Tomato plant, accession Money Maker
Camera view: horizontal (90 deg, fisheye); turntable rotation: 60 degrees
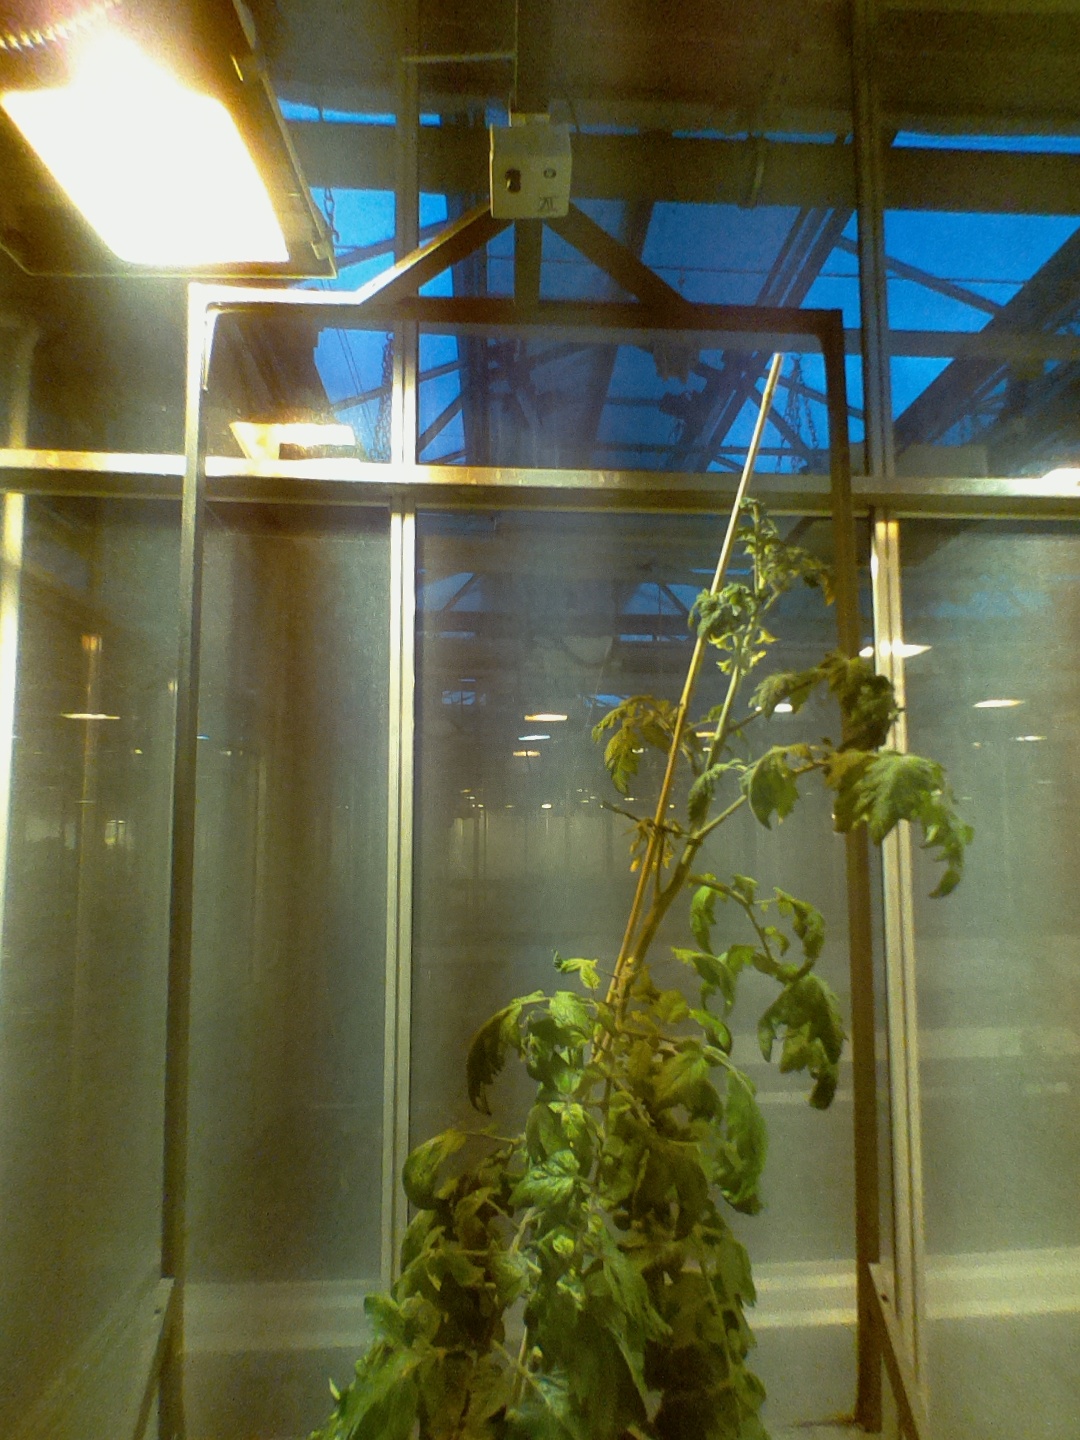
BBCH growth stage 71: 10%-20% of final fruit size